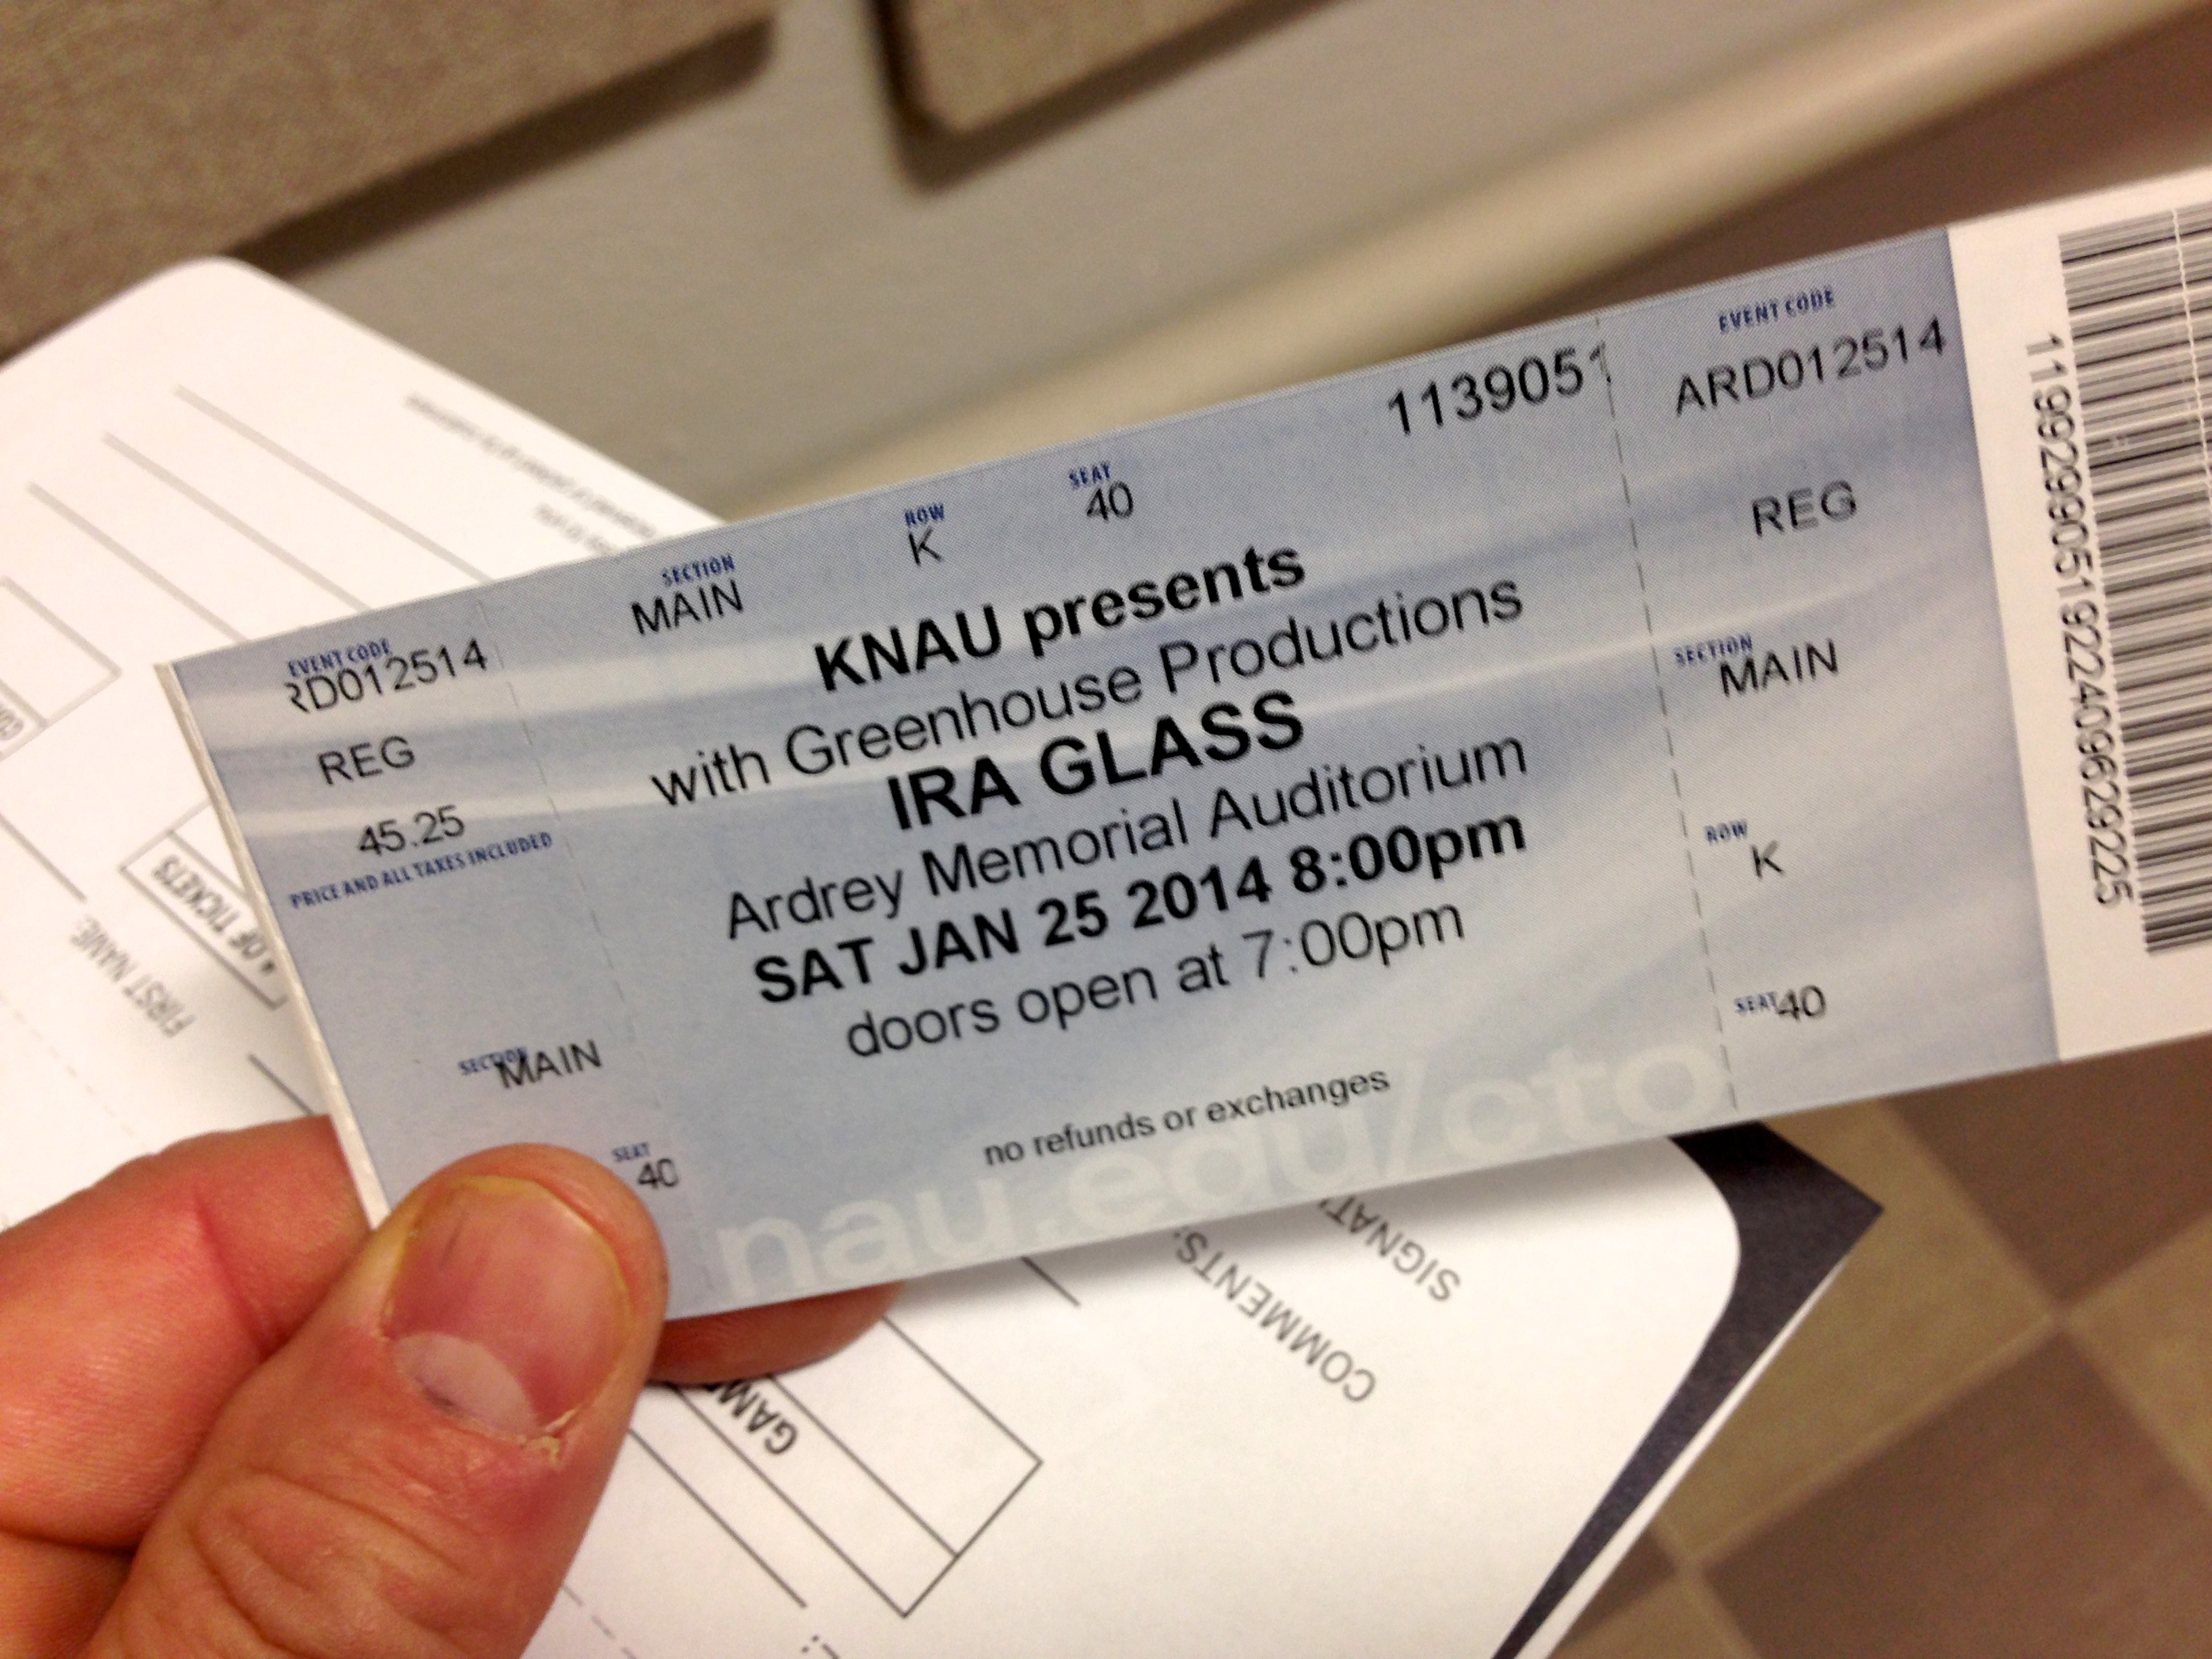
money, paper, label, brand, product, cash, cool image, document, ticket